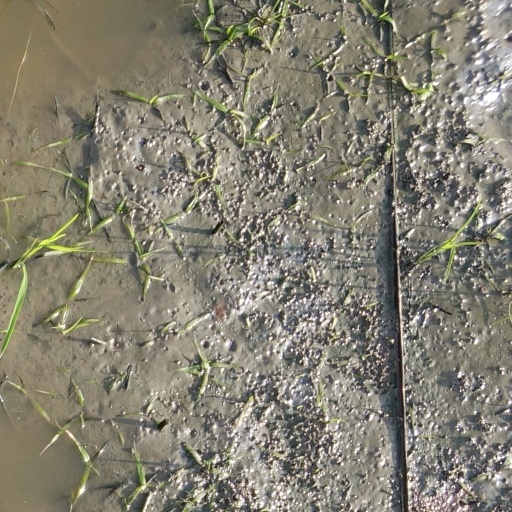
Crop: rice